Valentino Rossi

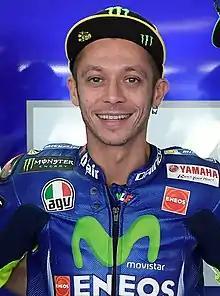
Rossi at the 2017 Aragon Grand Prix

Valentino Rossi (born 16 February 1979) is an Italian racing driver, former professional motorcycle road racer and nine-time Grand Prix motorcycle racing World Champion. Nicknamed "the Doctor", Rossi is widely considered one of the greatest motorcycle racers of all time. He is also the only road racer to have competed in 400 or more Grands Prix. Of Rossi's nine Grand Prix World Championships, seven were in the premier 500cc/MotoGP class. He holds the record for most premier class victories and podiums, with 89 victories and 199 podiums to his name. He won premier class World Championships with both Honda and Yamaha. He rode with the number 46 for his entire career.